Fort Farnsworth

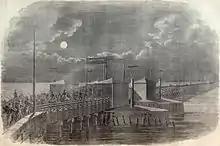
Union soldiers cross the Long Bridge during the occupation of northern Virginia following that state's secession from the Union

There can be no more complaints of inactivity of the government. The forward march movement into Virginia, indicated in my despatches last night, took place at the precise time this morning that I named, but in much more imposing and powerful numbers.